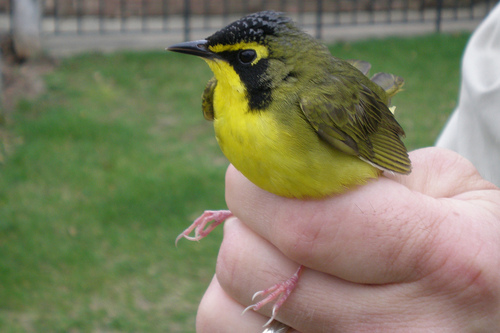
a puffy bird with a black cheek patch and a big yellow breast.
this is a small greenish yellow bird that has a black cheek patch, yellow eyebrows and a black crown.
a small yellow bird with pointed bill and black crown and cheek patch.
a small yellow and black bird being held by a guy. it has a short black peak
this little bird has a yellow belly and breast with a black crown and short pointy bill.
this particular bird has a yellow belly and breasts and black cheek patchesthe beak of the bird is short, pointed and black, with a hint of yellow to the tip of the bill.
this bird is black and yellow in color, with a black beak.
this tiny bird has a bright yellow throat and breast and a black bill and crown.
this bird is yellow with black and has a very short beak.
Species: Myrtle Warbler